Boston Bruins

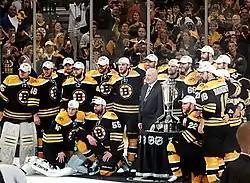
The Bruins were the 2013 Eastern Conference champions, their second Conference title in three years.

The 2004–05 NHL season was wiped out by a lockout, and Bruins management eschewed younger free agents in favor of older veterans. The Bruins fired general manager Mike O'Connell in March and the Bruins missed the playoffs for the first time in five years.